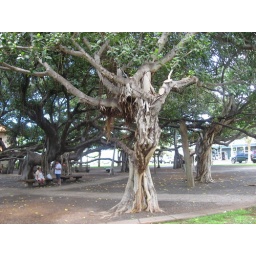
Largest Banyon tree in the US. Provides shade for an acre of ground